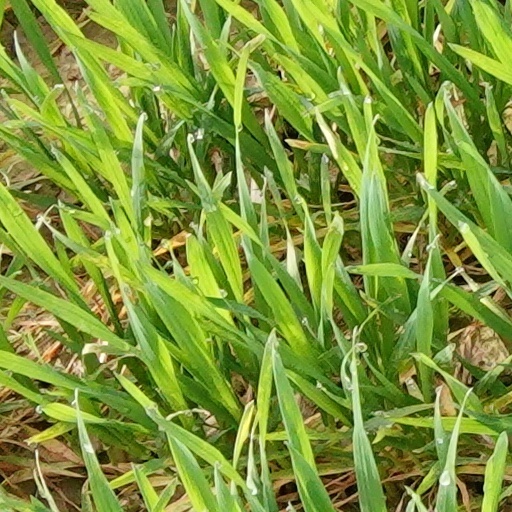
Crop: wheat